Muryeong of Baekje

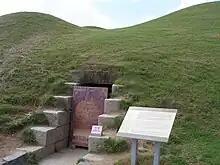
Tomb of Muryeong of Baekje

In 1971, King Muryeong's tomb was excavated in Songsan-ri, Gongju, South Korea, where he was buried with his queen.